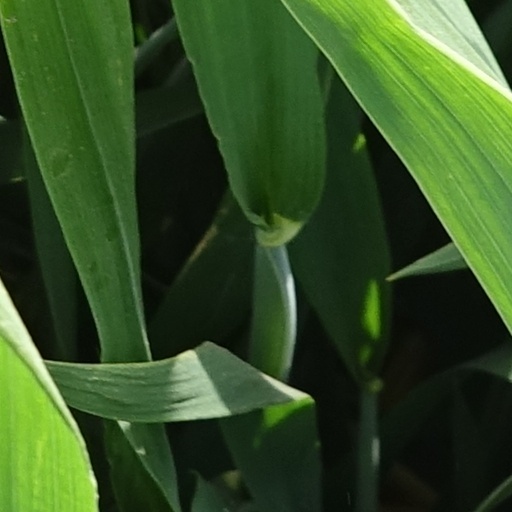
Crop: wheat